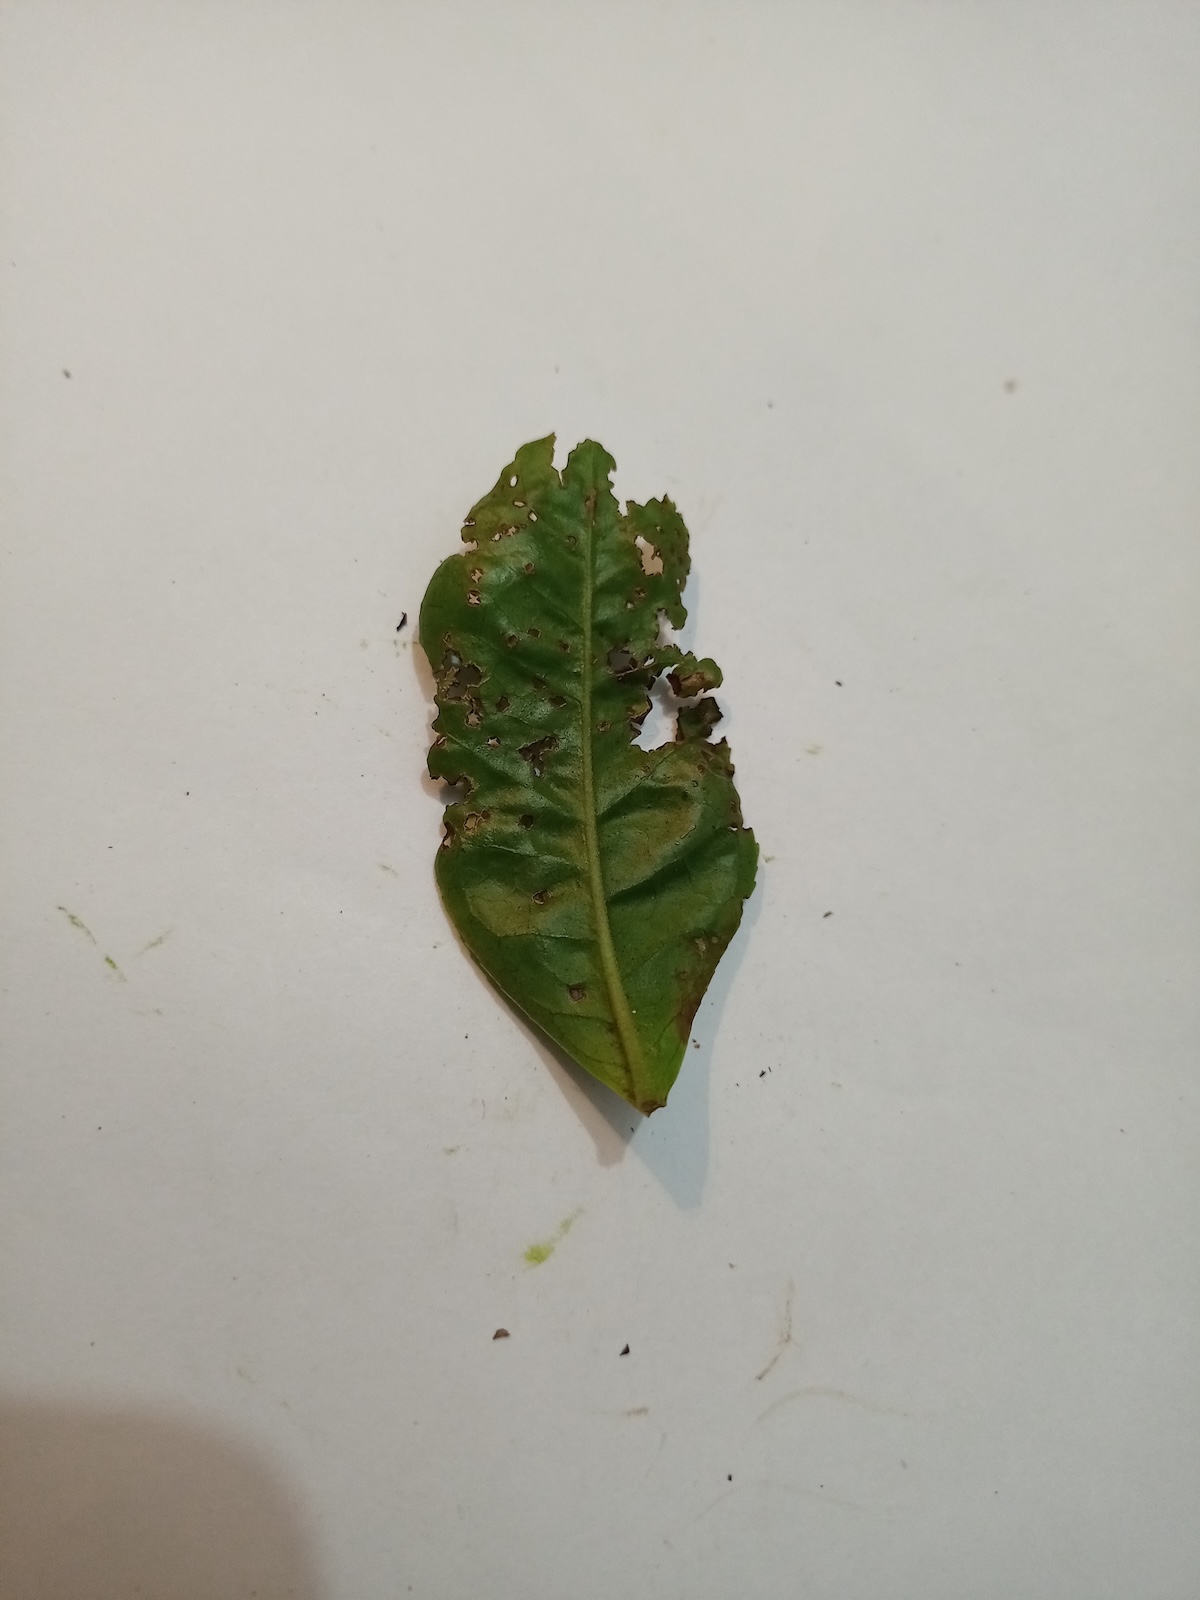
Label: Green mirid bug